Shravan Reddy

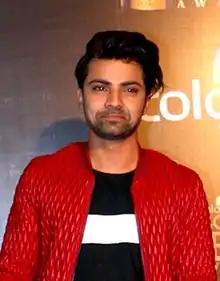
Reddy at Colors Golden Petal Awards 2016

Shravan Reddy is an Indian actor who predominantly works in Hindi and Telugu films and television. He made his acting debut in 2007 with the TV show "Jersey No. 10".